5th Summit of the Non-Aligned Movement

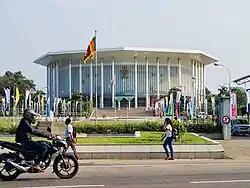
Venue of the Summit

5th Summit of the Non-Aligned Movement on 16–19 August 1976 in Colombo, Sri Lanka was the conference of Heads of State or Government of the Non-Aligned Movement. 86 nations participated in the summit with additional 30 observers and guests representing all the continents in the world. The Summit is the biggest international conference ever held in Sri Lanka and one of the greatest achievements in its foreign policy. The event took place at the Bandaranaike Memorial International Conference Hall, the first purpose-built conference hall in Asia. It was the first heads of state or government summit of the movement to be organized in Asia. The decisions of the NAM Coordination Bureau organisation and membership conditions were formally defined at the Colombo Summit. The body was to have 25 members (12 from Africa, 8 from Asia, 4 from Latin America and 1 from Europe) and was expected to meet regularly at the United Nations Headquarters in New York City.